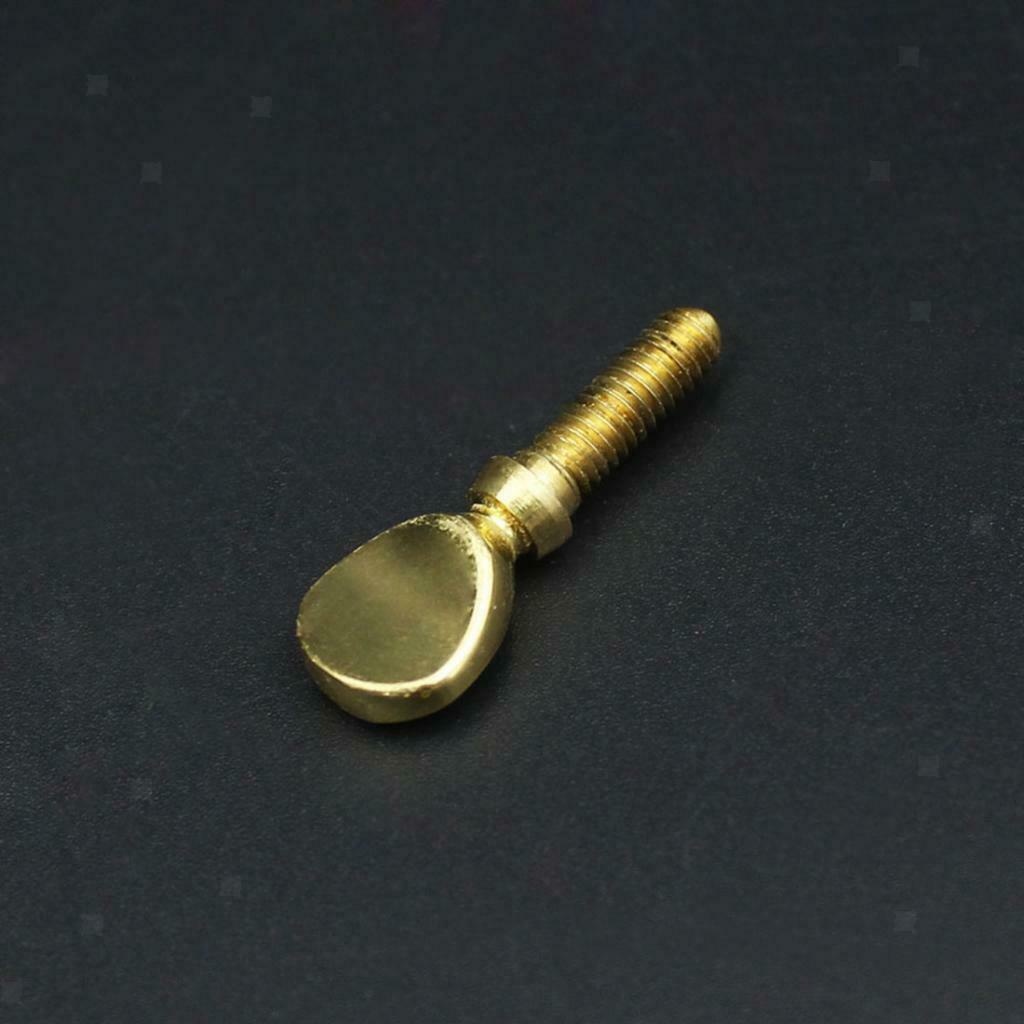
Saxophone Neck Screws Flute Neck Screws Saxophone Replacement Accessory
ITEM NAME:Saxophone Neck Screws Flute Neck Screws Saxophone Replacement Accessory Description: Screws for saxophone/flute neck Exquisite craftsmanship, attractive hard shiny gold finish Tightens by finger and thumb, easy to install Great replacement accessory for soprano, alto, tenor saxophone and flute Material: Brass Size Chart: Approx. 28x10x4mm/1.10x0.39x0.16inch Package Includes: 1x Saxophone Neck Screw Note: Due to the difference between different monitors, the picture may not reflect the actual color of the item. Due to manual measurement, there may be 1-2mm error in size. SKU: CKX0010758278002787.1x Saxophone Neck Screw. Screws for saxophone/flute neck. Due to the difference between different monitors, the picture may not reflect the actual color of the item. SKU: CKX0010758278002787. Material: Brass.
Brand: Shop2IndiaBei
Category: Arts & Entertainment > Hobbies & Creative Arts > Musical Instrument & Orchestra Accessories > Woodwind Instrument Accessories > Saxophone Accessories > Saxophone Parts > Saxophone Small Parts